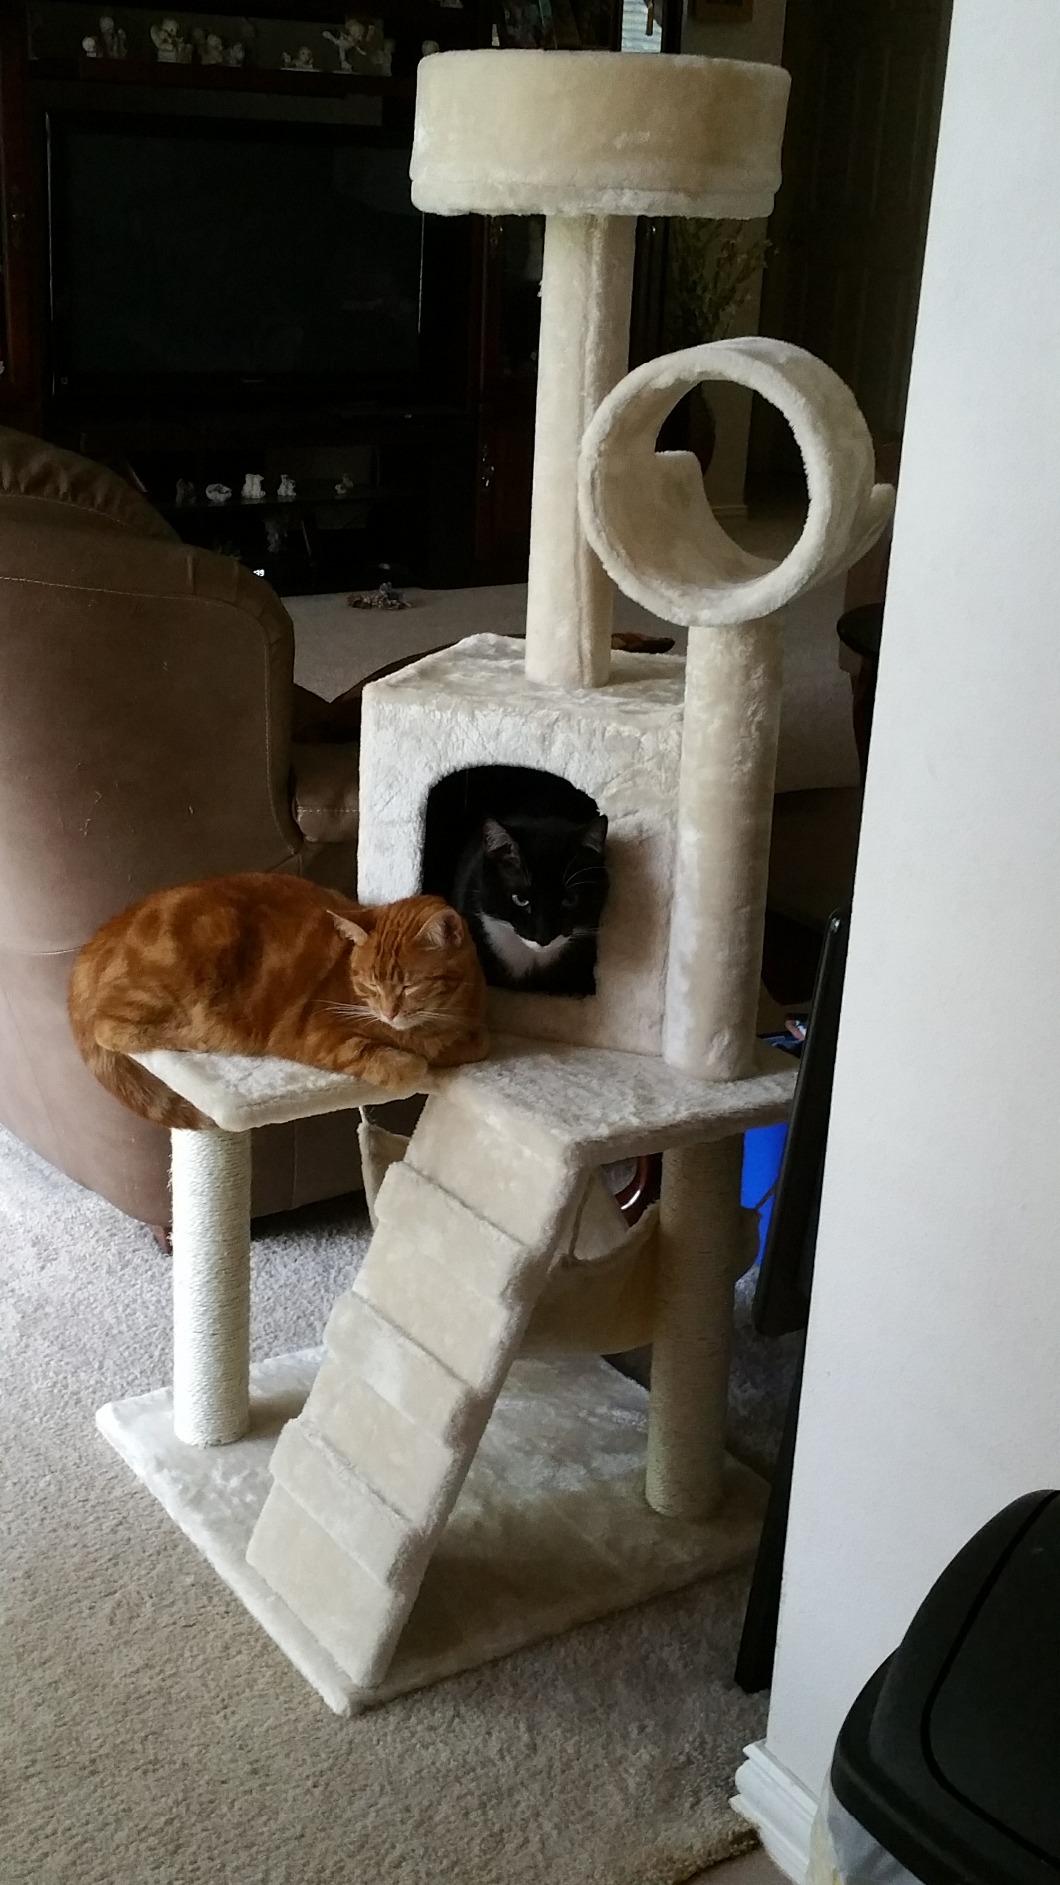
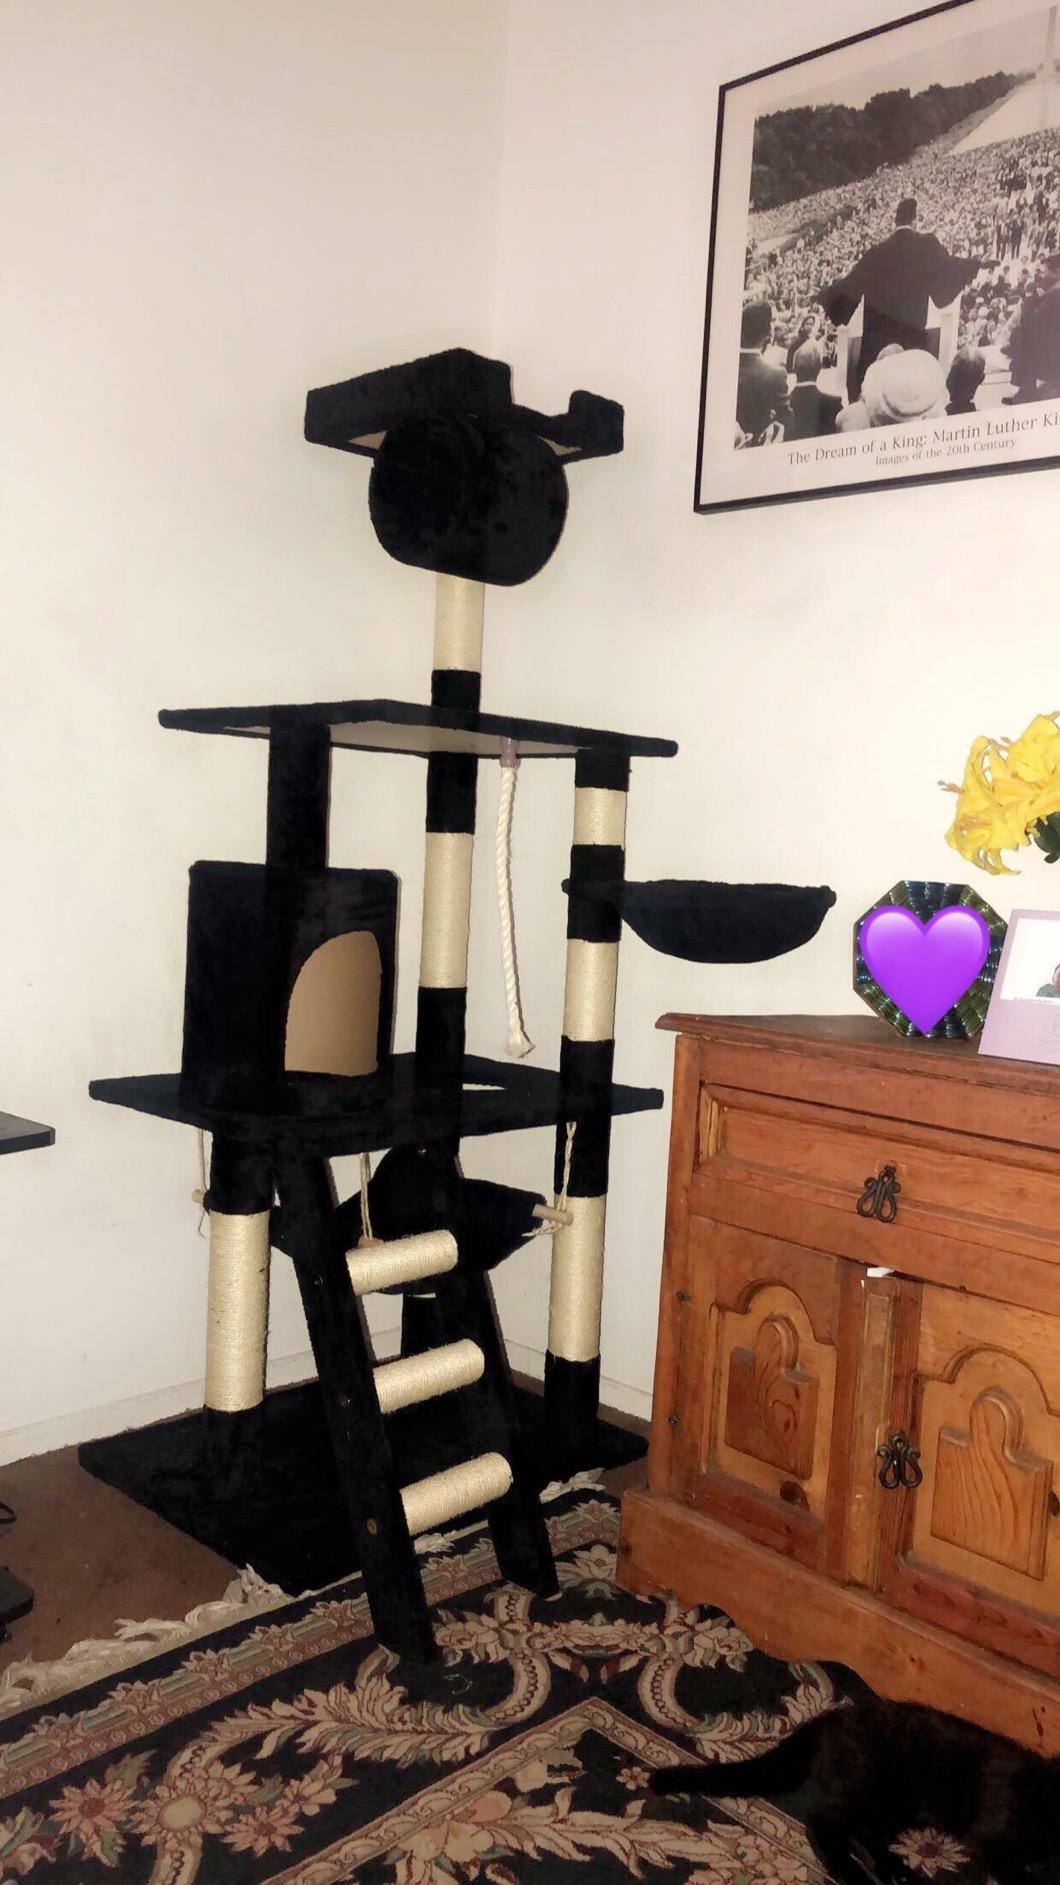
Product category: items_cat tree
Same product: no